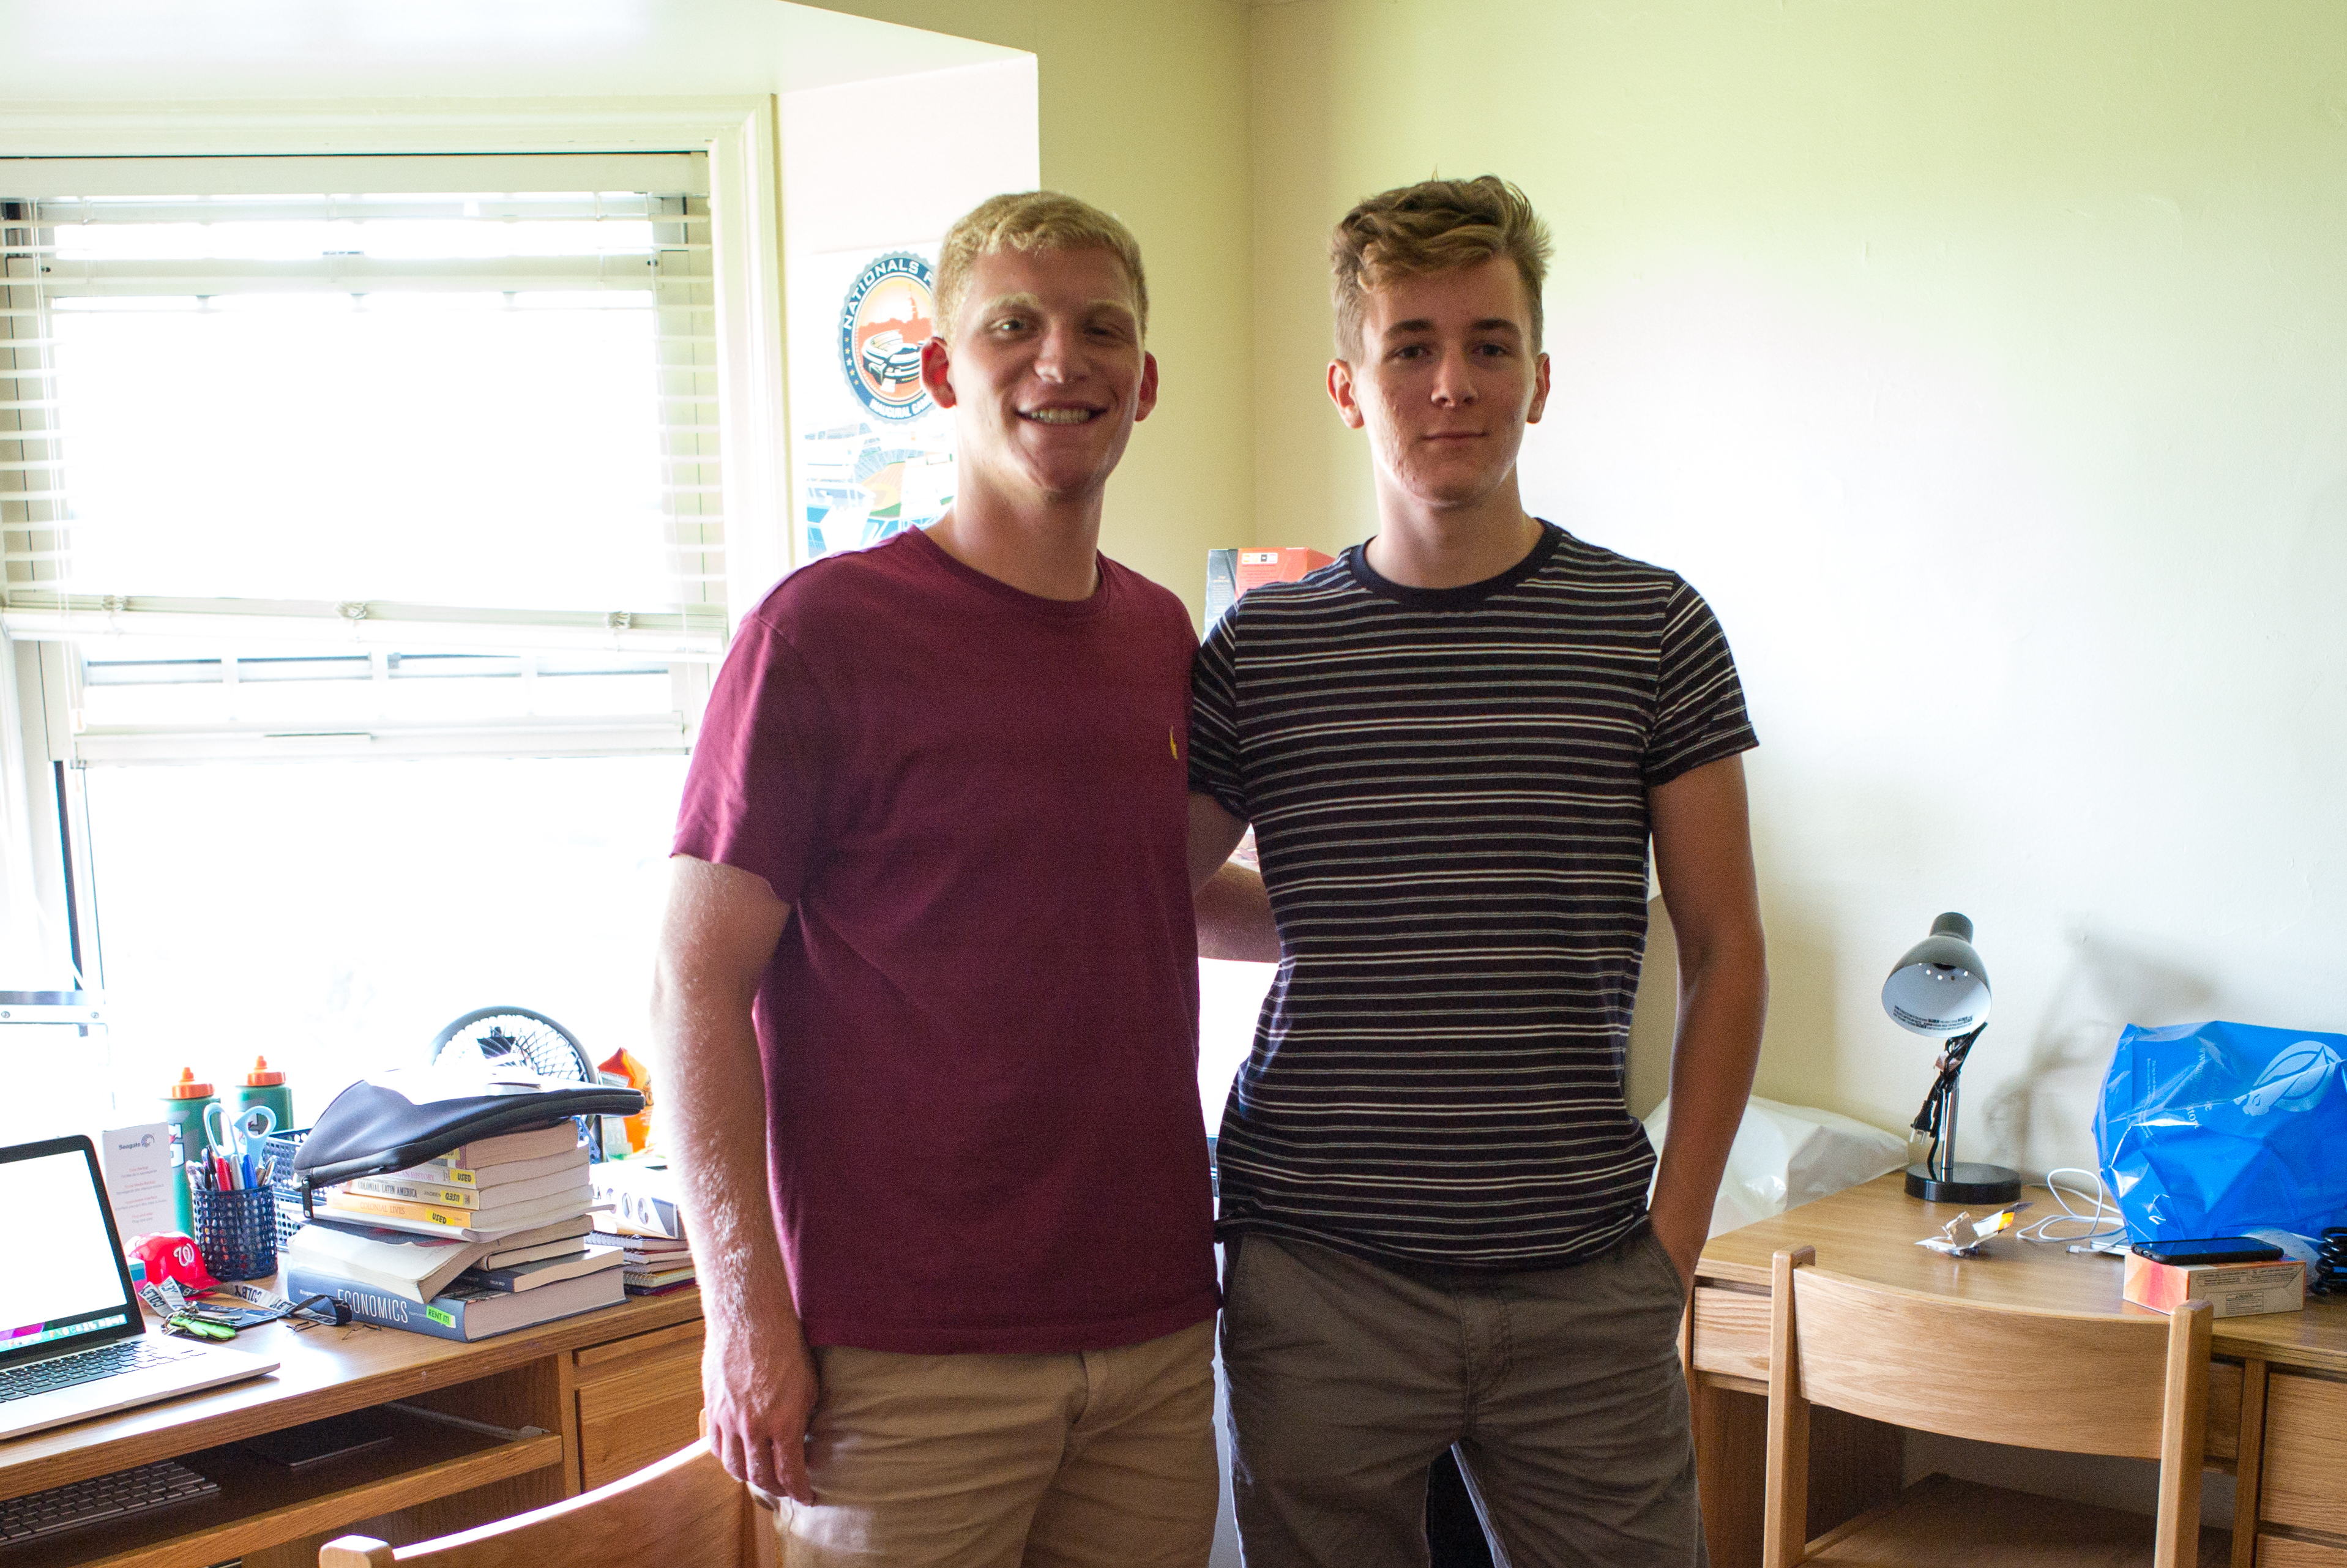
person, portrait, usa, room, 2015, west, m, lac, students, university, arts, waterville, day, 28, campus, leica, dormitory, 240, summicron, college, maine, liberal, colby, movein, colbycollege, nescac, colby2019, dorm, quad, roommates